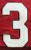
Number: 3